A Place in Time

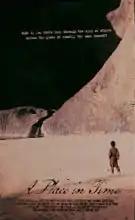
Film poster

A Place in Time is a 2007 American documentary film directed by Angelina Jolie in her directorial debut.